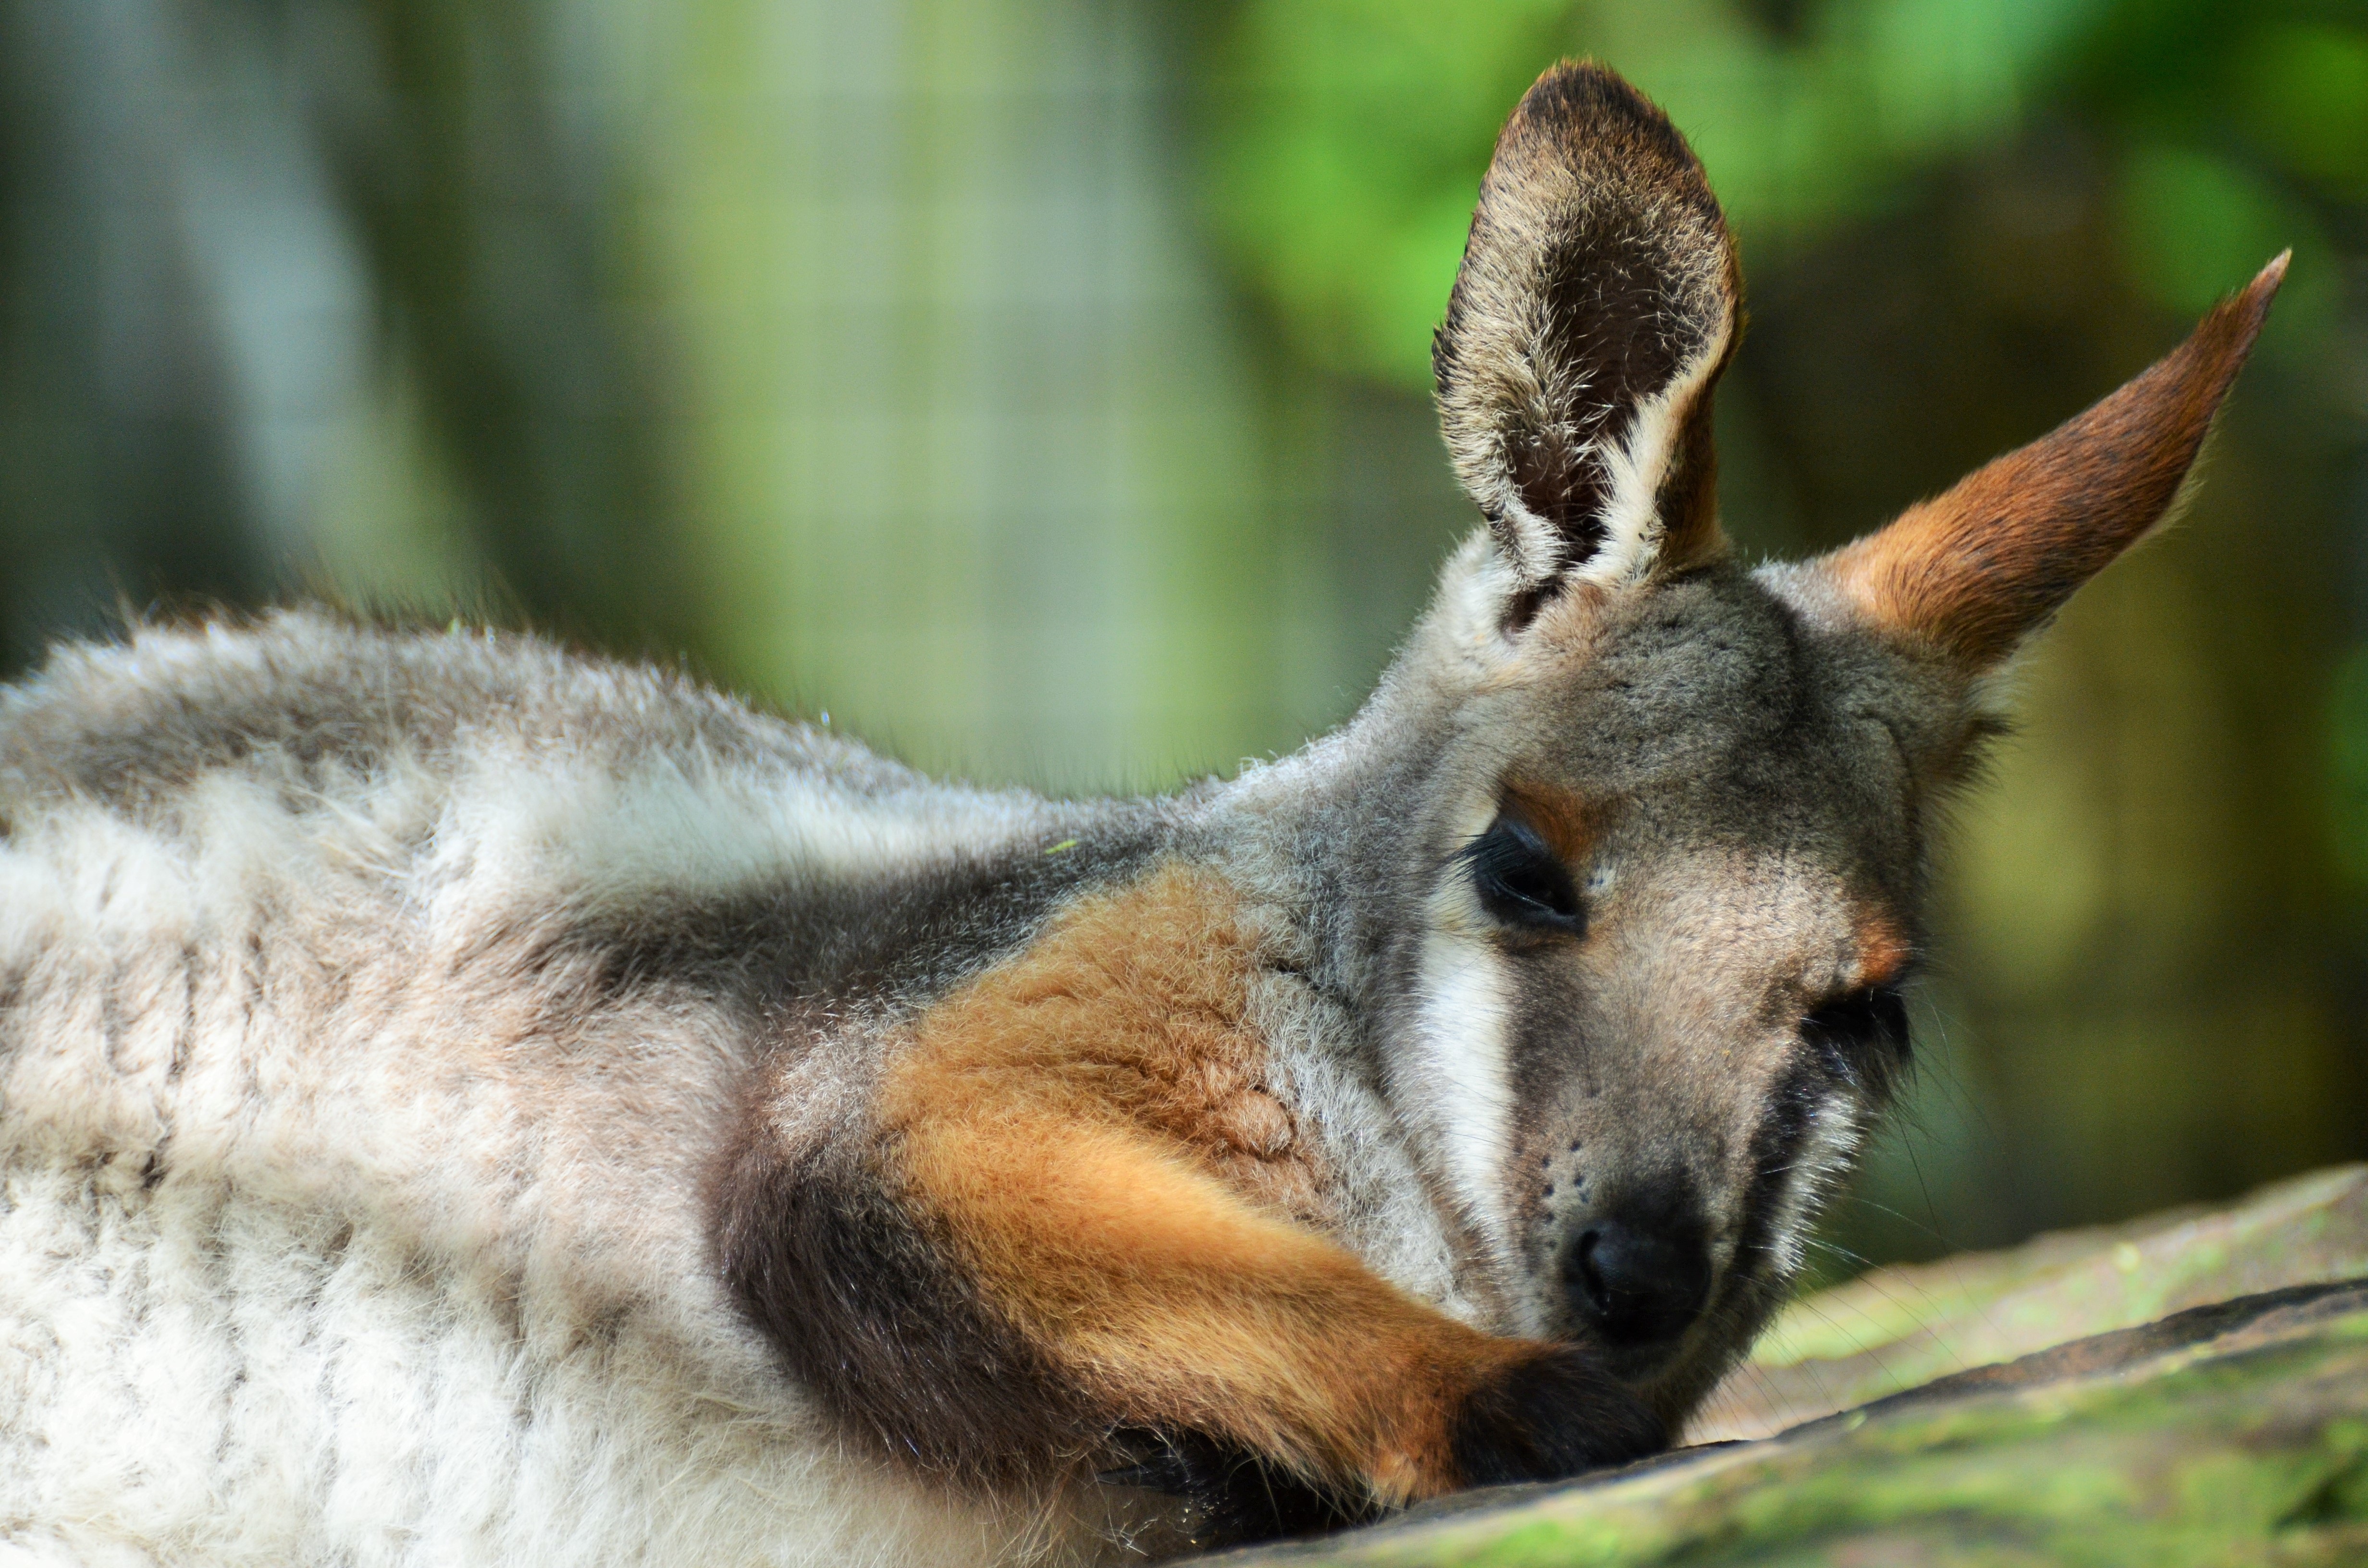
nature, animal, wildlife, zoo, mammal, national park, fauna, kangaroo, wallaby, australia, wild animal, vertebrate, marsupial, herbivore, macropodidae, benett wallaby, small kangaroo, marsupials, wallabies, macropodid, australian park, bennett wallaby